Jasper County Courthouse (Indiana)

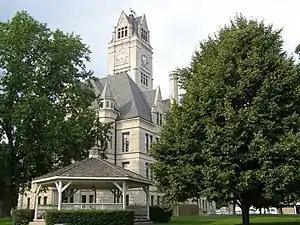
View from the south

The Jasper County Courthouse in Rensselaer, Indiana is a building from 1898. It was listed on the National Register of Historic Places in 1983 and is located in the Rensselaer Courthouse Square Historic District. The Jasper County Courthouse was erected in 1898 at a total cost of $141,731.94. It is located in the center of the Courthouse Square bounded by Washington, Cull en, Harrison and Van Rensselaer Streets. The Courthouse Square, itself, is defined by a retaining wall of concrete, about 18" high and a foot wide. There are steps leading from the street to the walks leading to all four entrances to the building.